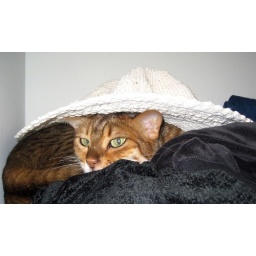
cat in a hat